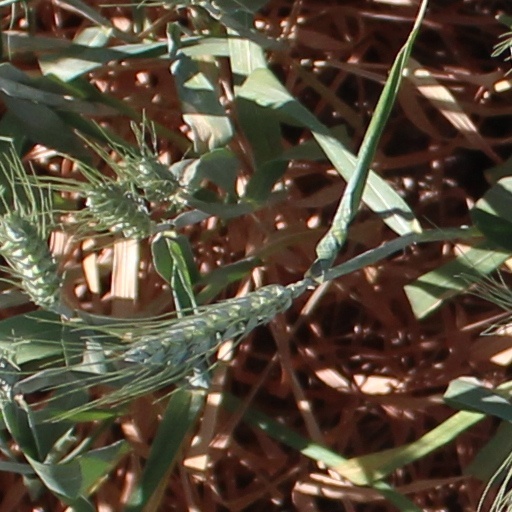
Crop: wheat